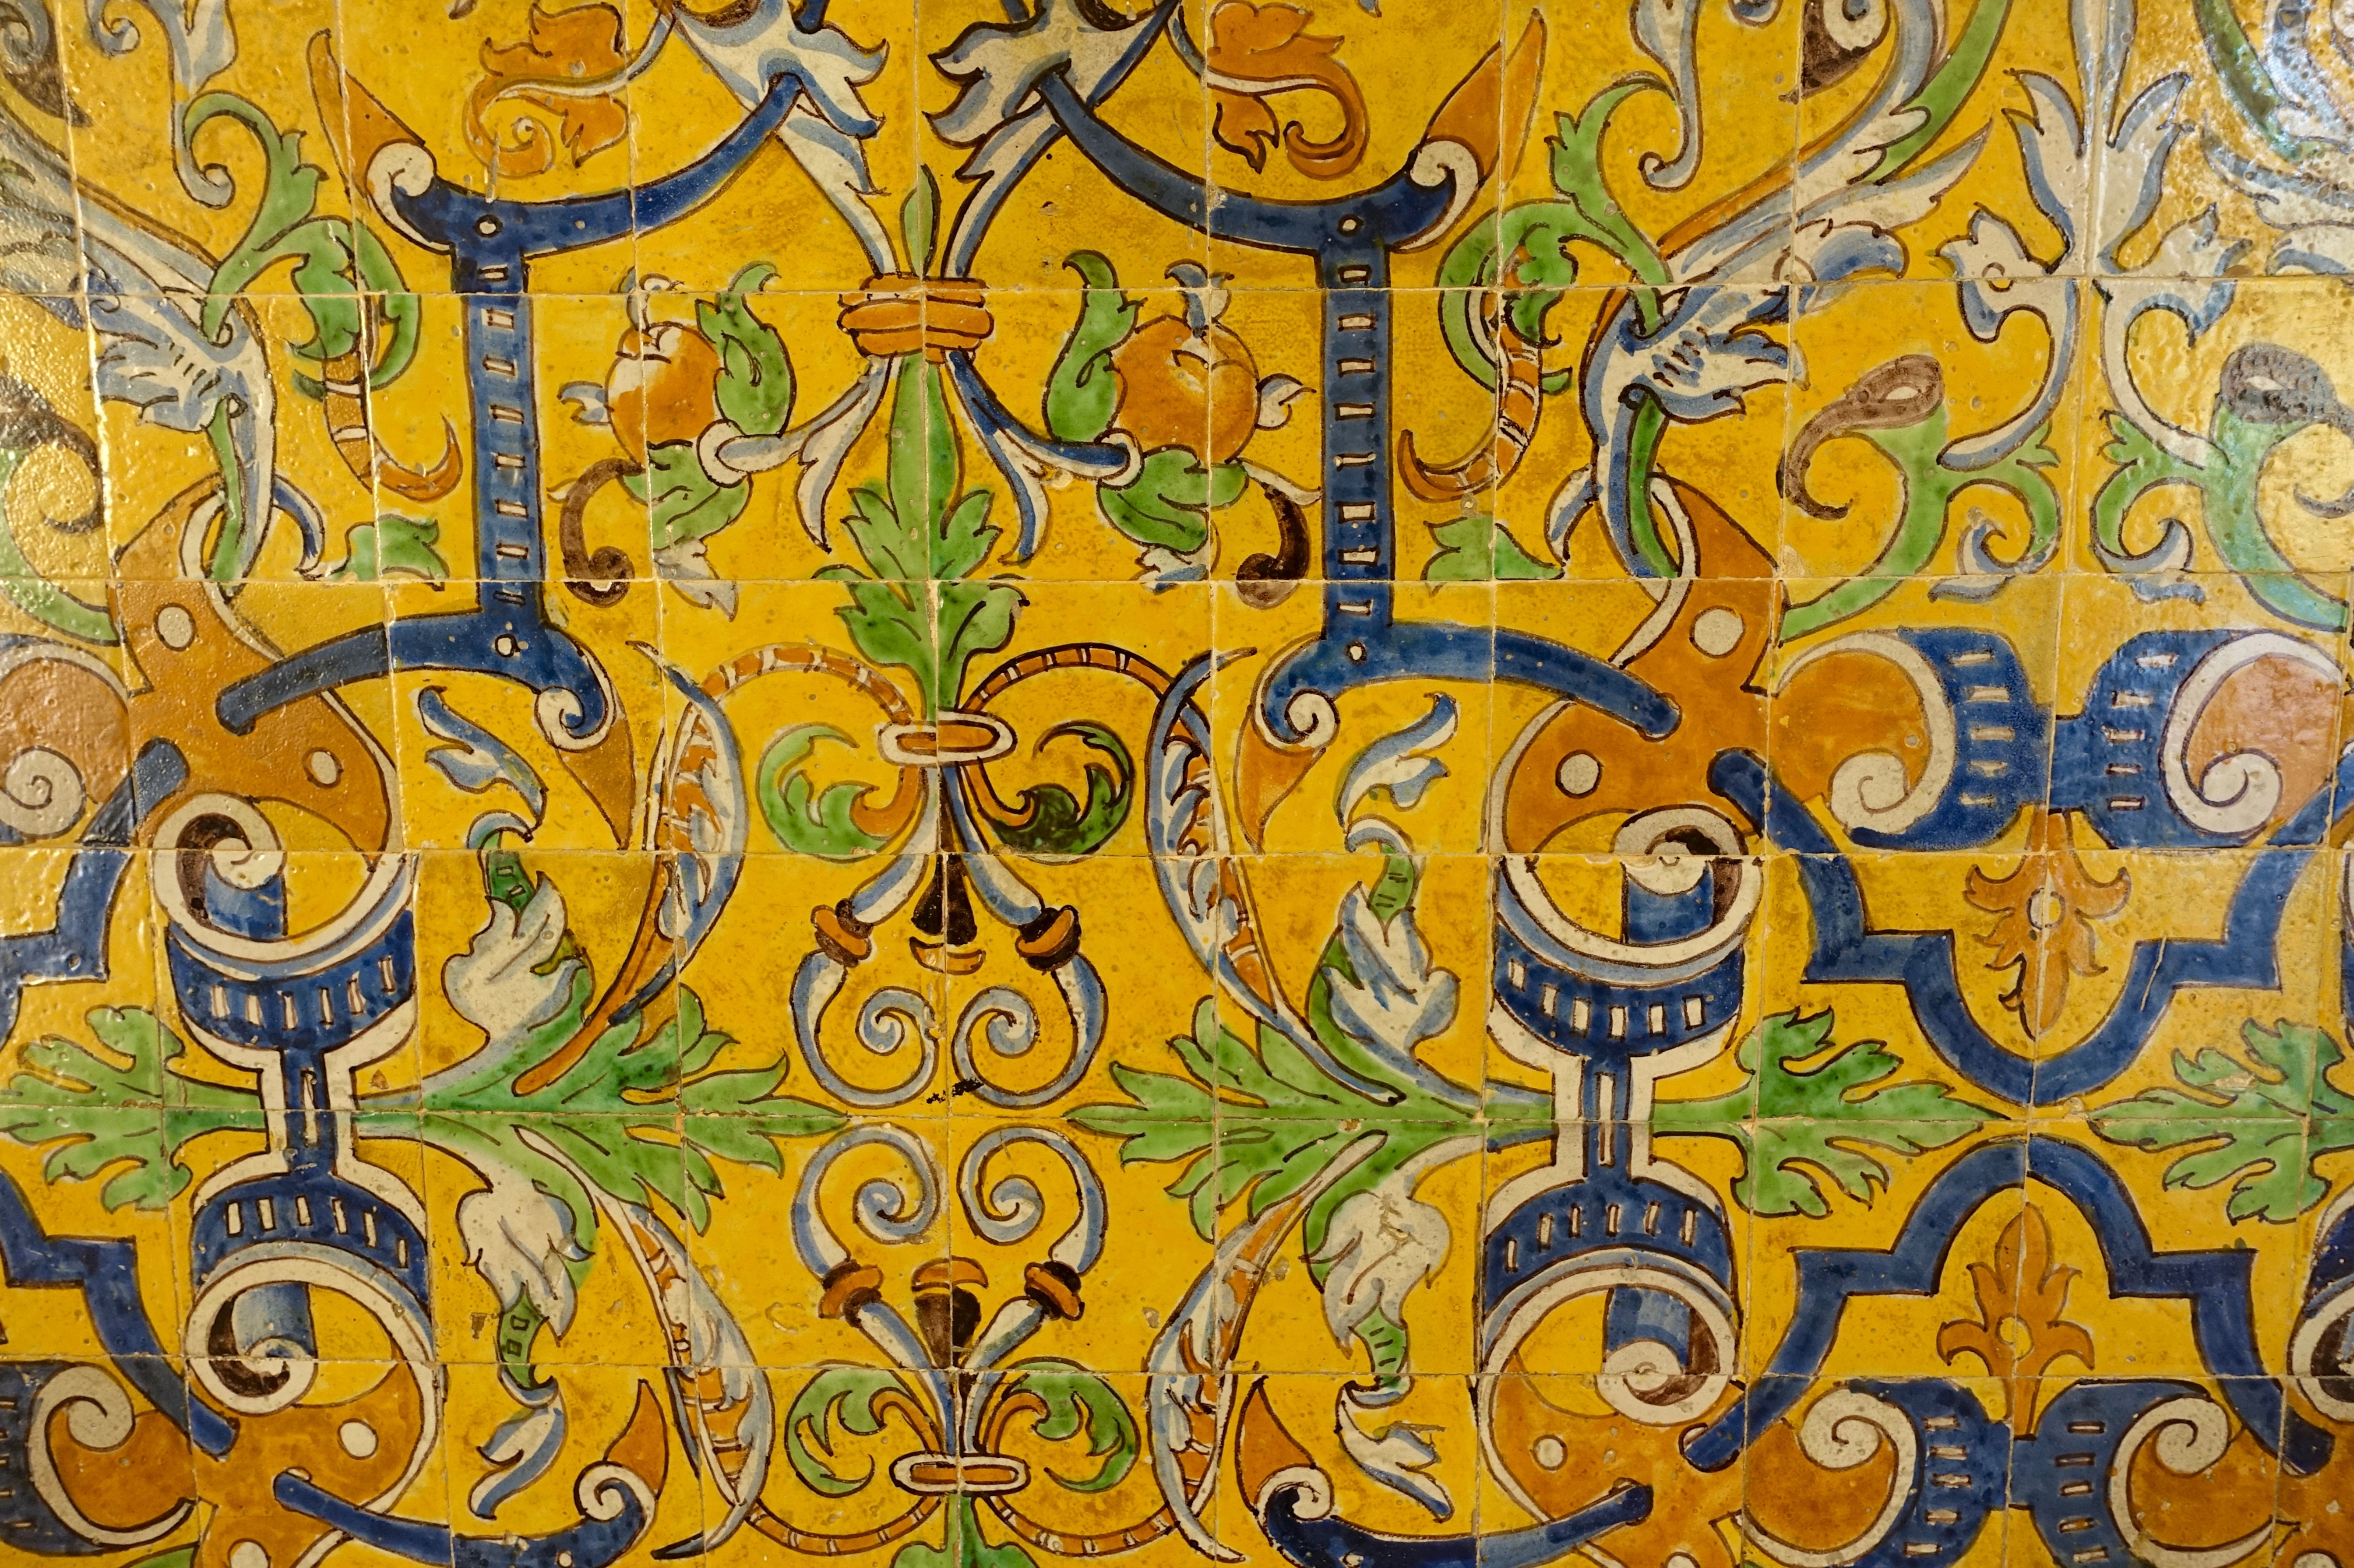
pattern, colourful, artistic, painting, art, design, mosaic, tiles, mural, motif, tapestry, modern art, flooring, tiled, psychedelic art